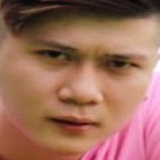
ca sĩ Vanh Leg